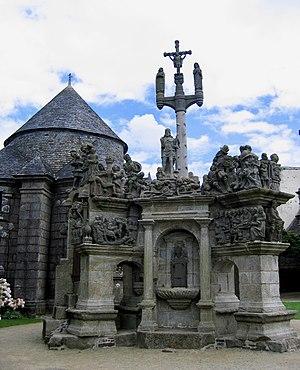
Un calvaire est un monument chrétien, un crucifix autour duquel se trouvent un ou plusieurs personnages bibliques : le bon et le mauvais larron, la Vierge Marie, saint Jean, Marie-Madeleine, etc.
La croix monumentale est une croix chrétienne figurée, en bois, en pierre ou en métal, isolée ou qui fait partie d'un calvaire. L'art insulaire développe dès le VIIᵉ siècle un type de croix monumentale, la Haute croix. Sur le continent, la croix reste longtemps un ornement ou un objet liturgique dans les pays orientaux ou romains. Elle n'y devient monumentale que vers le XIᵉ siècle avec l'émergence de l'art roman qui favorise ce monument auprès duquel, à défaut d'église, se célèbrent les cérémonies religieuses. Les croix monumentales atteignent leur apogée au XVIᵉ siècle, à l'exception des croix de chemins et surtout des calvaires qui s'érigent surtout au XIXᵉ siècle. Particulièrement à cette période, ces structures deviennent des lieux de rassemblements pour prier lors des fêtes religieuses ou pour solliciter la grâce de Dieu contre les fléaux de tous genres. L'érection de croix monumentales en France a ainsi lieu dans un processus de « recharge sacrale ».
Guimiliau [gimiljo] est une commune du département du Finistère, dans la région Bretagne, en France.